Sweet potato leaf curl virus

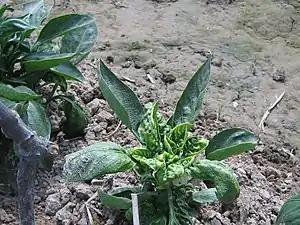
Leaf curl virus on Capsicum plant. Physical symptoms are synonymous in sweet potatoes.

The primary symptom of SPLCV includes upward leaf curling. This is primarily seen in young plants with SPLCV. As plants mature, it is common for visual symptoms to dissipate. Additional symptoms of SPLCV include seedling twisting, deformation of floral tissues, and reduction of pollen fertility and seed number. A common method for analyzing symptoms is through the use of PCR (Polymerase chain reaction).